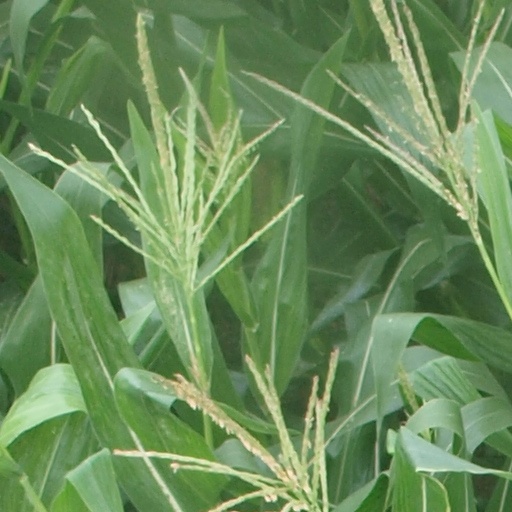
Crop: maize; corn